Bizarre (rapper)

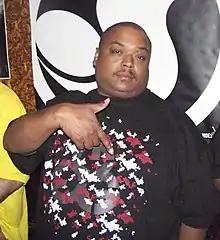
Bizarre in 2008

Rufus Johnson (born July 5, 1976), better known by his stage name Bizarre, formerly Bizarre Kid, is an American rapper and producer, best known for his work with the Detroit-based hip hop group D12.